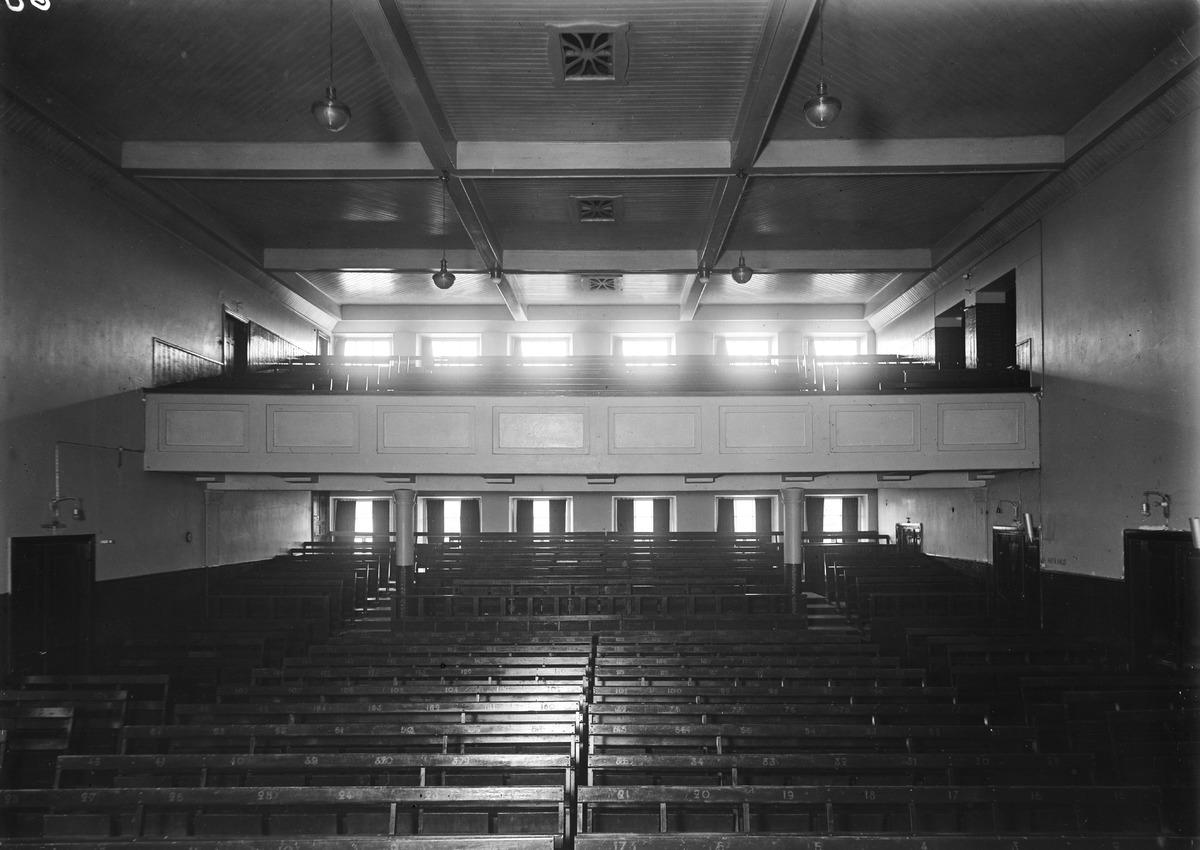
Oulun teatteritalon katsojaparveke ja lehteri
Oulu Theatre House balcony and lectern
sisällön kuvaus: Oulun teatteritalon (työväentalon) katsojaparveke ja lehteri 2.11.1931. content description: Oulu Theatre House (People's House) balcony and lectern on November 2, 1931.
Vuosi: 1931
Paikka: Suomi, Oulu, Suomi, Pohjois-Pohjanmaa, Oulu
Aiheet: sisäkuva; katsomot; parvekkeet; teatterirakennukset; työväentalot; lectern; balcony; stand; people's houses